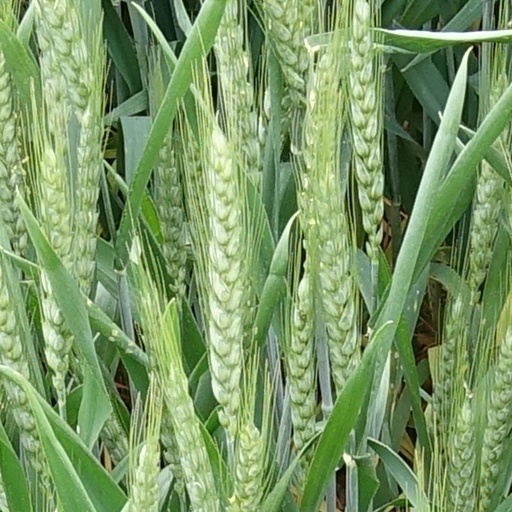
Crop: wheat